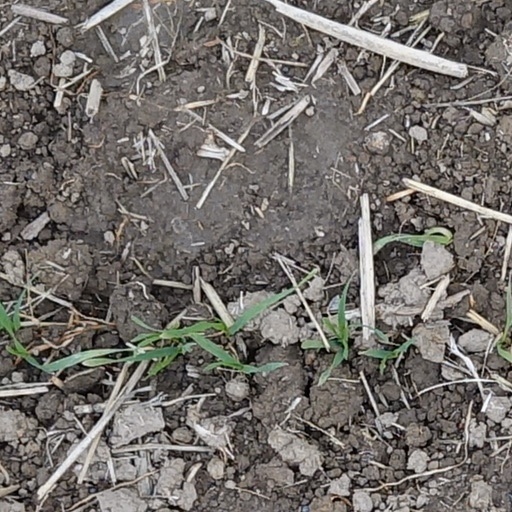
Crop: wheat